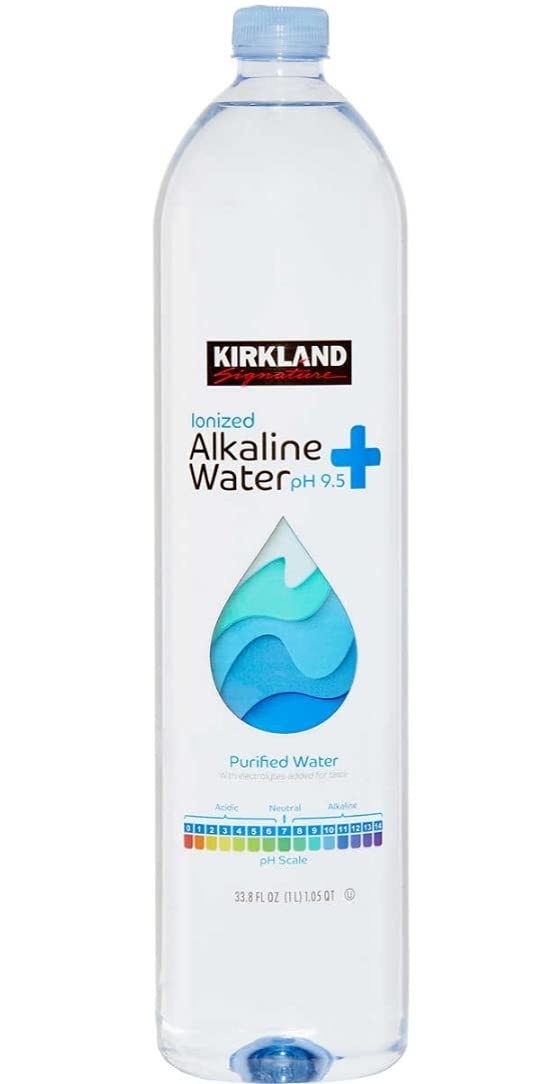
KIRKLAND SIGNATURE Alkaline Water, 33.8 Fl Oz (Pack of 18)
Brand: Kirkland Signature
Brand: Kirkland Signature Features: Ionized Alkaline Water Kosher 33.8 oz 18 Count Details: Purified water with electrolytes added for taste EAN: 0096619194070 Release Date: 01-11-2020 Package Dimensions: 14.0 x 12.0 x 10.0 inches Binding: Grocery
Category: Food, Beverages & Tobacco > Beverages > Water > Flat Mineral Water